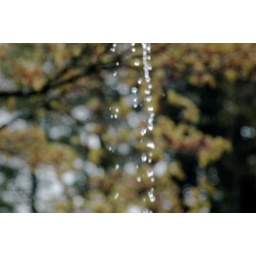
the water drops came out slightly out of focus, but i really dig what the tree in the background is doing.